Comparative biology

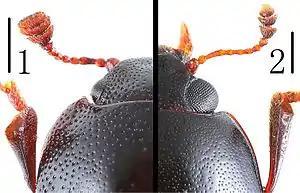
Comparison of the heads of two species from the Erotylidae family of beetles: "Scelidopetalon biwenxuani" (1) and "Amblyopus vittatus" (2). Scale bar = 0.5 mm.

Comparative biology uses natural variation and disparity to understand the patterns of life at all levels—from genes to communities—and the critical role of organisms in ecosystems. Comparative biology is a cross-lineage approach to understanding the phylogenetic history of individuals or higher taxa and the mechanisms and patterns that drives it. Comparative biology encompasses Evolutionary Biology, Systematics, Neontology, Paleontology, Ethology, Anthropology, and Biogeography as well as historical approaches to Developmental biology, Genomics, Physiology, Ecology and many other areas of the biological sciences. The comparative approach also has numerous applications in human health, genetics, biomedicine, and conservation biology. The biological relationships (phylogenies, pedigree) are important for comparative analyses and usually represented by a phylogenetic tree or cladogram to differentiate those features with single origins (Homology) from those with multiple origins (Homoplasy).